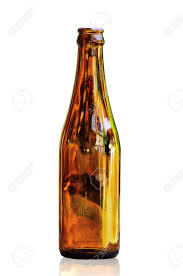
Waste category: glass